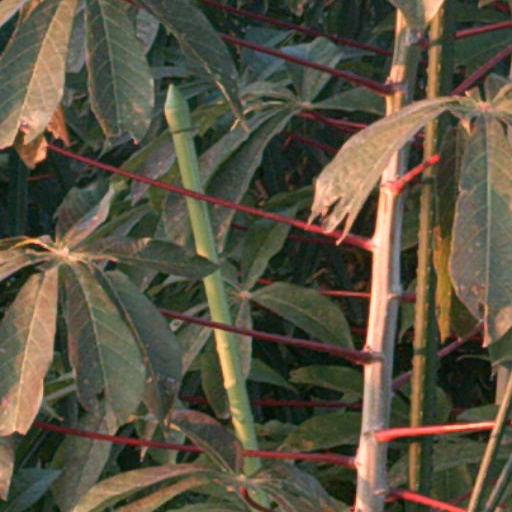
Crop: cassava